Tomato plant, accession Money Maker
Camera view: bottom (45 deg); turntable rotation: 330 degrees
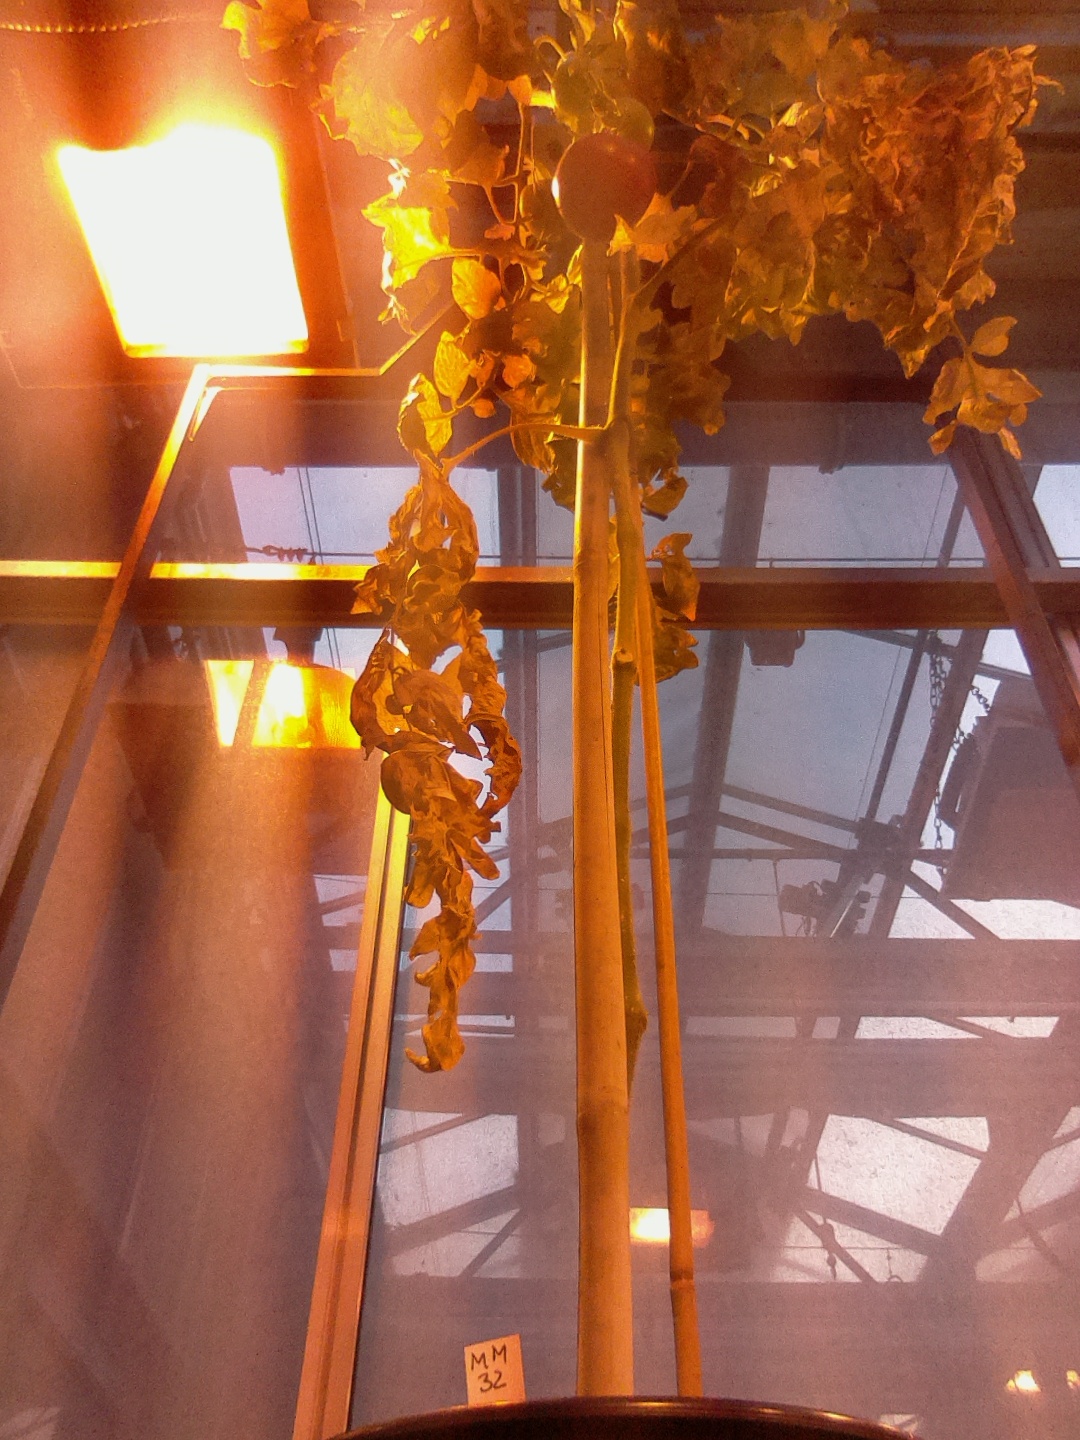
BBCH growth stage 83: 30%-40% of fruits show typical fully ripe color